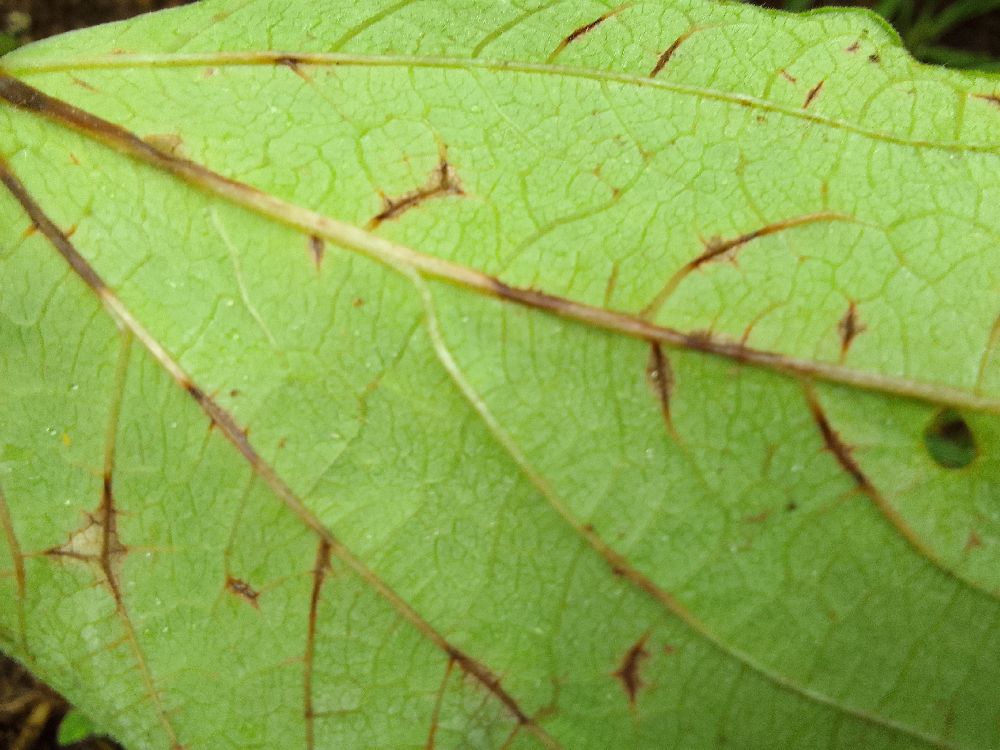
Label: anthracnose